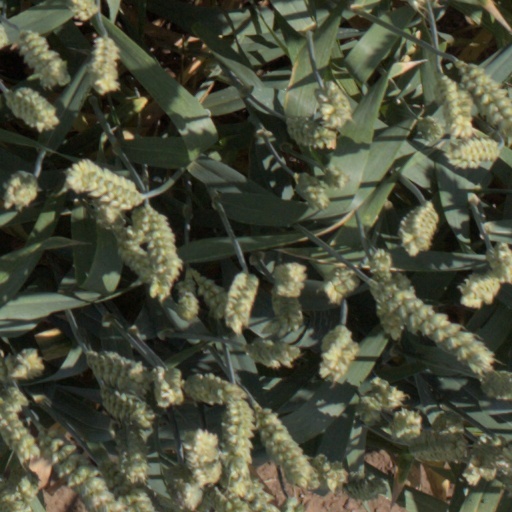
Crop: wheat